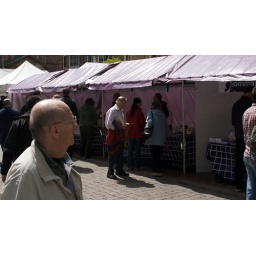
Stalls at the art and books market in St Anne's square.